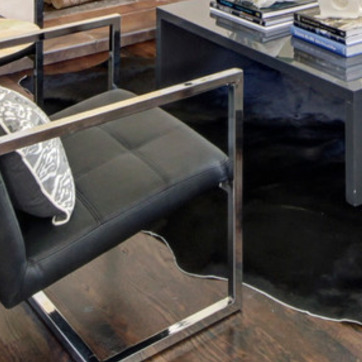
Material: leather